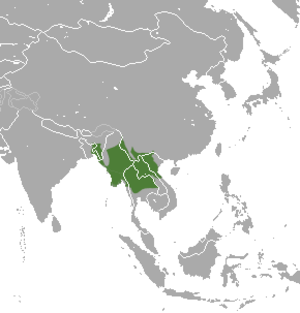
Le Semnopithèque de Phayre est une espèce en danger qui fait partie des Primates d'Asie du Sud-Est. Ce singe est un semnopithèque de la famille des Cercopithecidae.